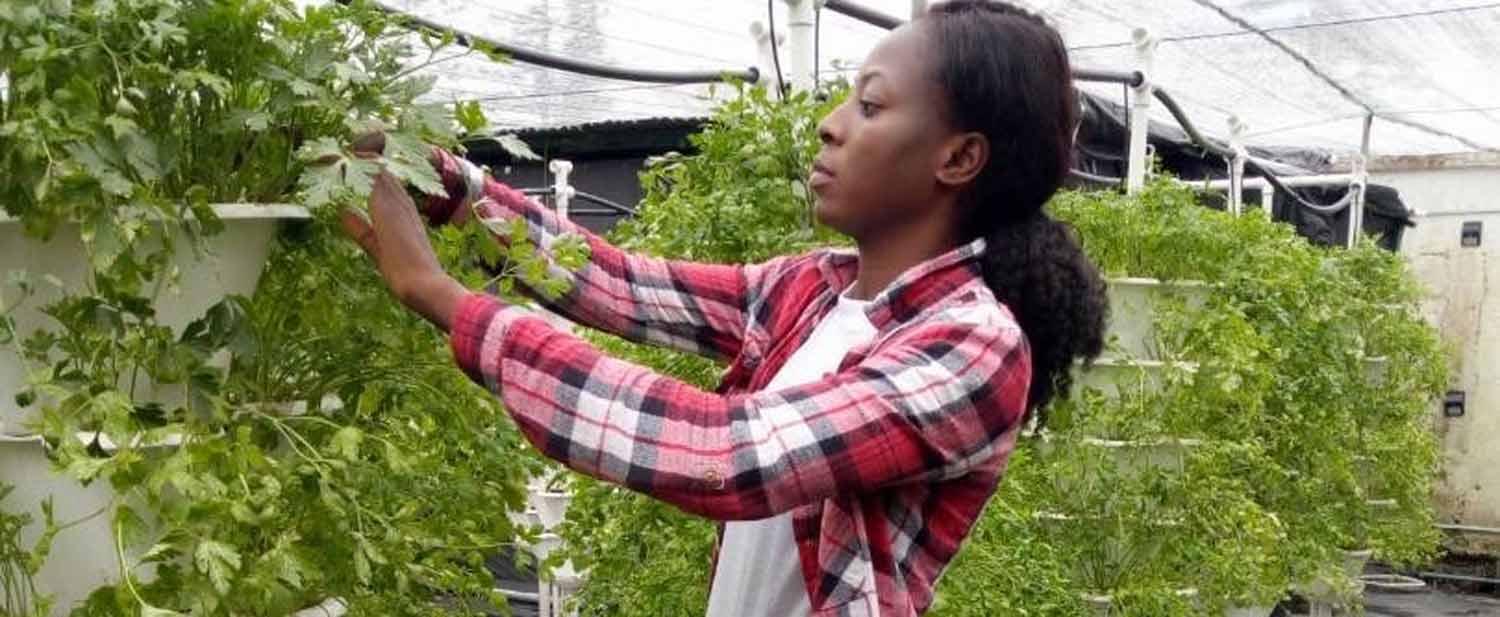
Mkulima wa jinsia ya kike akikagua mimea iliyopandwa kwa kutumia teknolojia ya kilimo cha haidroponi ambako mboga hulimwa bila kutumia udongo bali hupandwa kwenye maboksi maalumu yanayopokea virutubisho kupitia bomba za umwagiliaji.